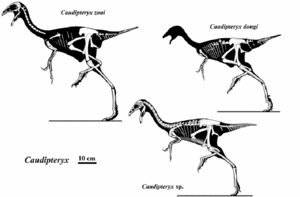
Caudipteryx est un genre éteint de petits dinosaures théropodes du clade des Oviraptorosauria et de la famille des Caudipteridae. Il vivait au Crétacé inférieur, il y a environ 125 millions d'années. Ce genre de dinosaures à plumes incapables de voler est représenté par deux espèces : l'espèce type C. zoui, décrite en 1998, à partir de fossiles du biote de Jehol, découverts dans la formation d'Yixian située dans la province du Liaoning, dans le nord-est de la Chine et C. dongi, décrite en 2000.